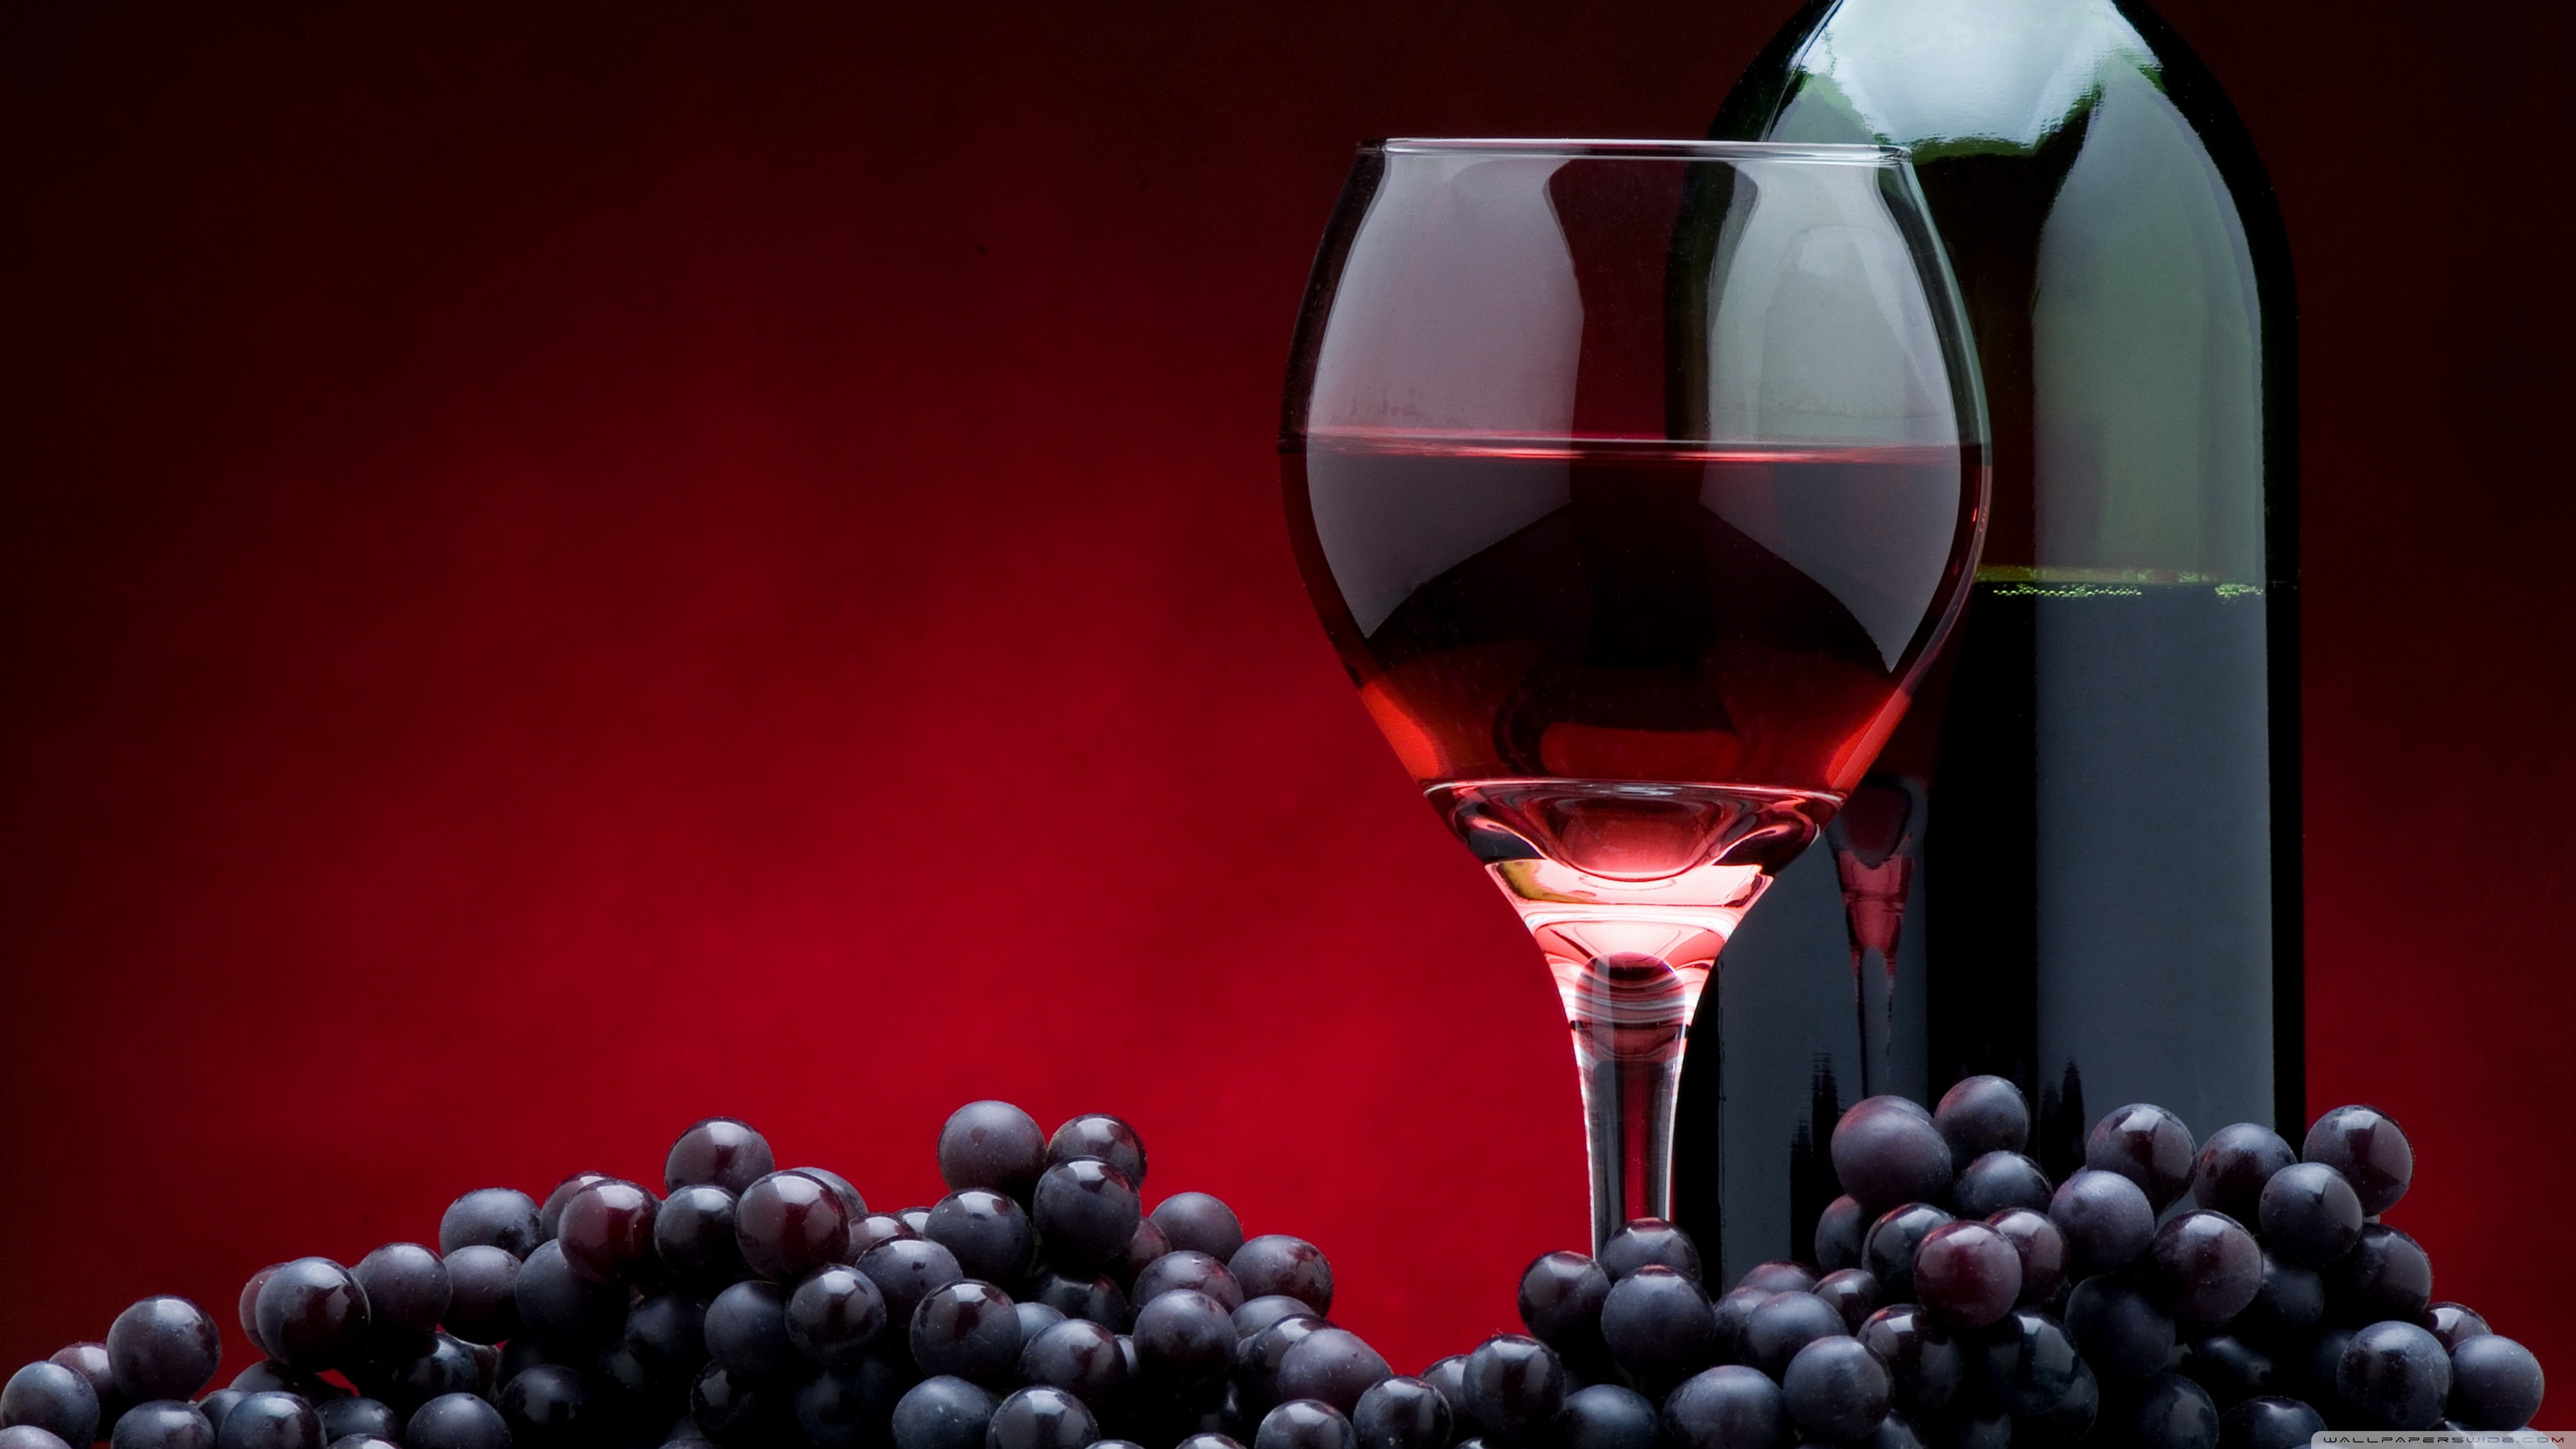
fruits, nutrition, ingredients, food, eat, blueberries, berry, tableware, stemware, liquid, drinkware, plant, lighting, fluid, barware, wine glass, wine, natural foods, art, fruit, seedless fruit, champagne stemware, dessert wine, glass bottle, red wine, glass, event, close up, superfood, magenta, produce, still life, still life photography, drink, grapevine family, carmine, Snifter, classic cocktail, fashion accessory, distilled beverage, Transparent material, flowering plant, metal, sweetness, vitis, font, petal, macro photography, darkness, wine bottle, night